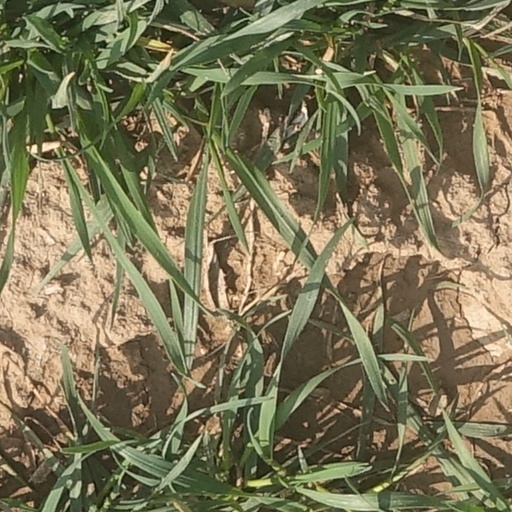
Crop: wheat